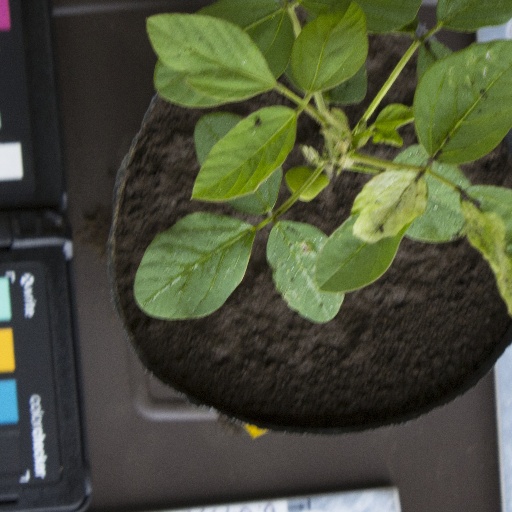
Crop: soybean